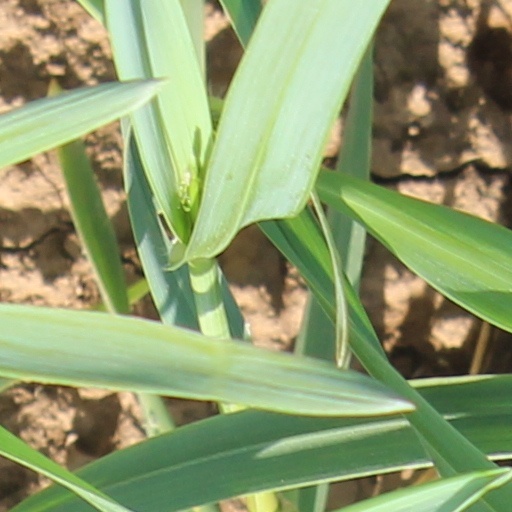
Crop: wheat